United States Army Air Forces

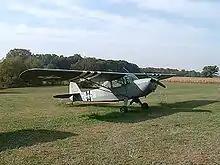
Taylorcraft L-2

"In 1943 the AAF met a new personnel problem, to which it applied an original solution: to interview, rehabilitate, and reassign men returning from overseas. [To do this], an AAF Redistribution Center was established on 7 August 1943, and given command status on 1 June 1944. as the AAF Personnel Distribution Command. This organization was ordered discontinued, effective 30 June 1946."